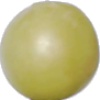
Label: Grape White 2